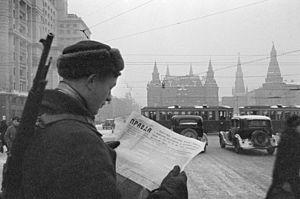
Anatoli Sergueïevitch Garanine est un photographe photojournaliste russe.